Alice Walker

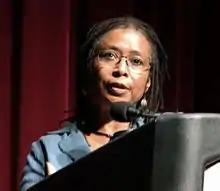
Walker in 2007

Alice Malsenior Tallulah-Kate Walker (born February 9, 1944) is an American novelist, short story writer, poet, and social activist. In 1982, she became the first African-American woman to win the Pulitzer Prize for Fiction, which she was awarded for her novel "The Color Purple". Over the span of her career, Walker has published seventeen novels and short story collections, twelve non-fiction works, and collections of essays and poetry.